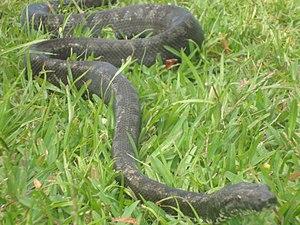
animal emblématique
Kejëny est une tribu qui se trouve au sud de l'île de Lifou dont le chef-lieu est We, en Nouvelle-Calédonie. Elle dépend donc administrativement de la commune de Lifou.